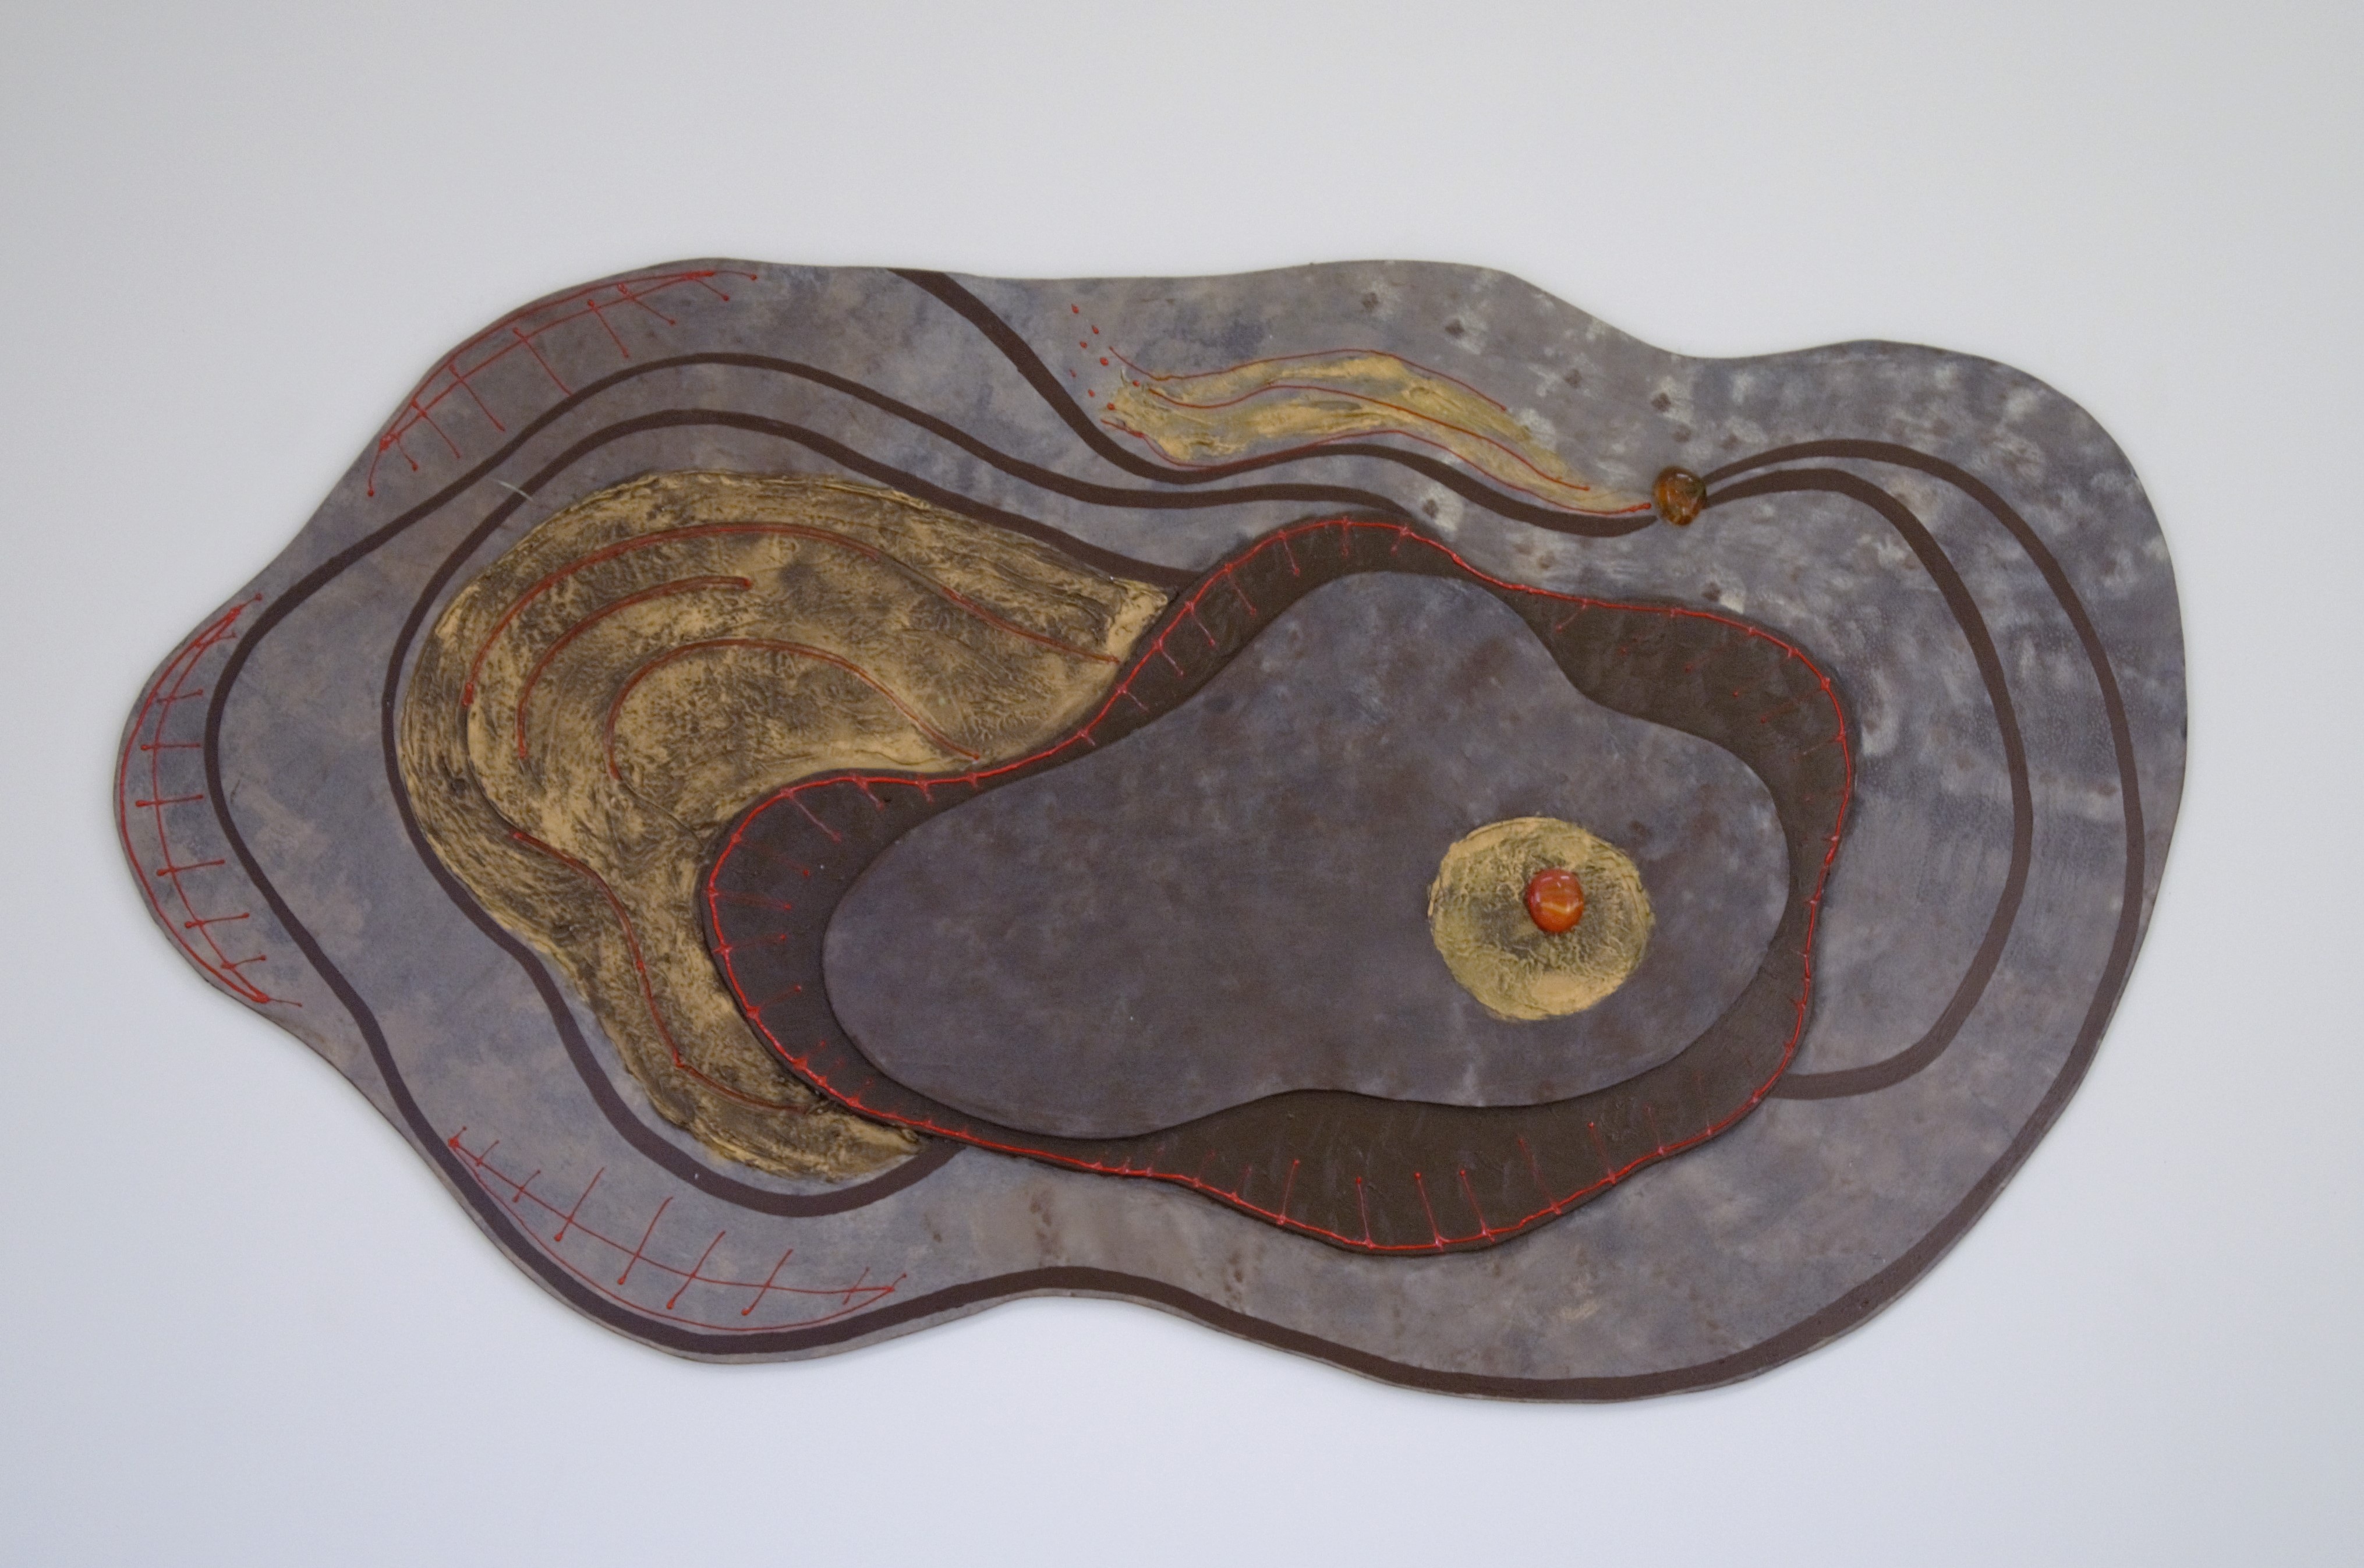
abstract, wood, decoration, geometric, ceramic, material, circle, art, garnish, drawing, organ, carving, relief, shape, dishware